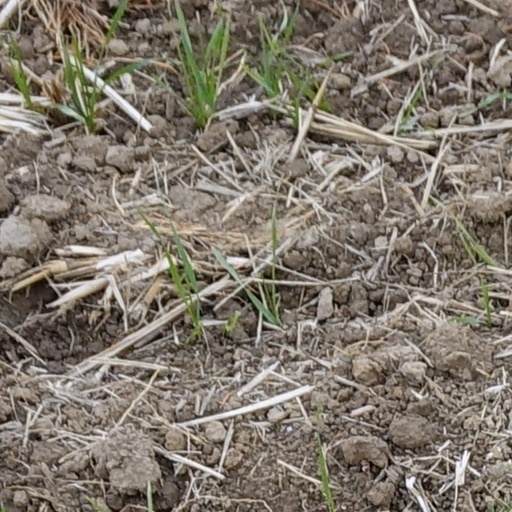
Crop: wheat